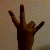
The image shows a hand gesture representing the number 7 in Indian Sign Language.